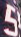
Number: 5